Jathedar of the Akal Takht

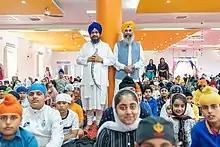
Jathedar Harpreet Singh surrounded by Sikh children at Takanini Gurdwara in New Zealand.

The jathedar serves at the Khalsa's pleasure, meaning the post does not have a fixed term, and once appointed, the jathedar remains in service until they resign, are dismissed, or die.